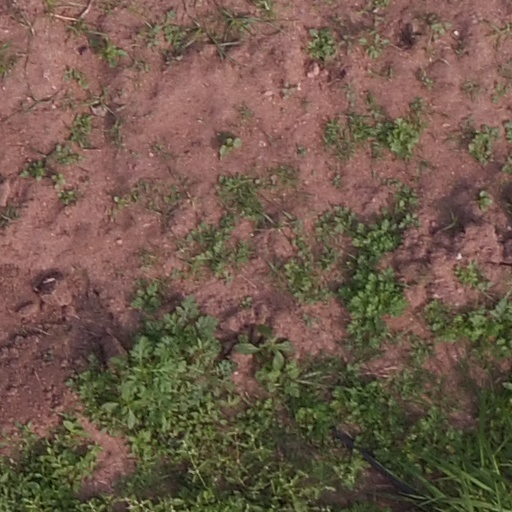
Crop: maize; corn